Answer in natural language. Considering the relative positions, where is white rectangular dining table with respect to black colour television? Choose between the following options: below or above
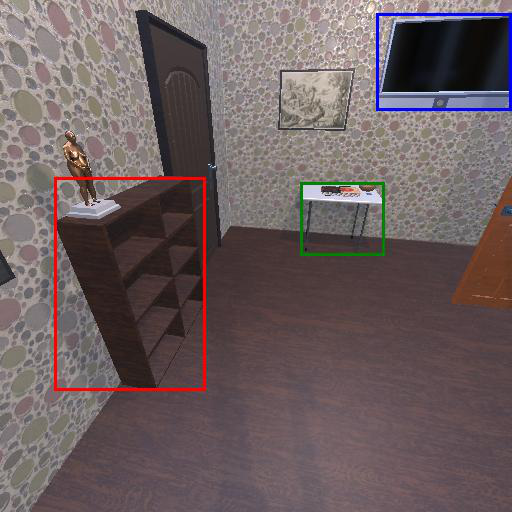
<answer>below</answer>